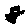
Label: 8